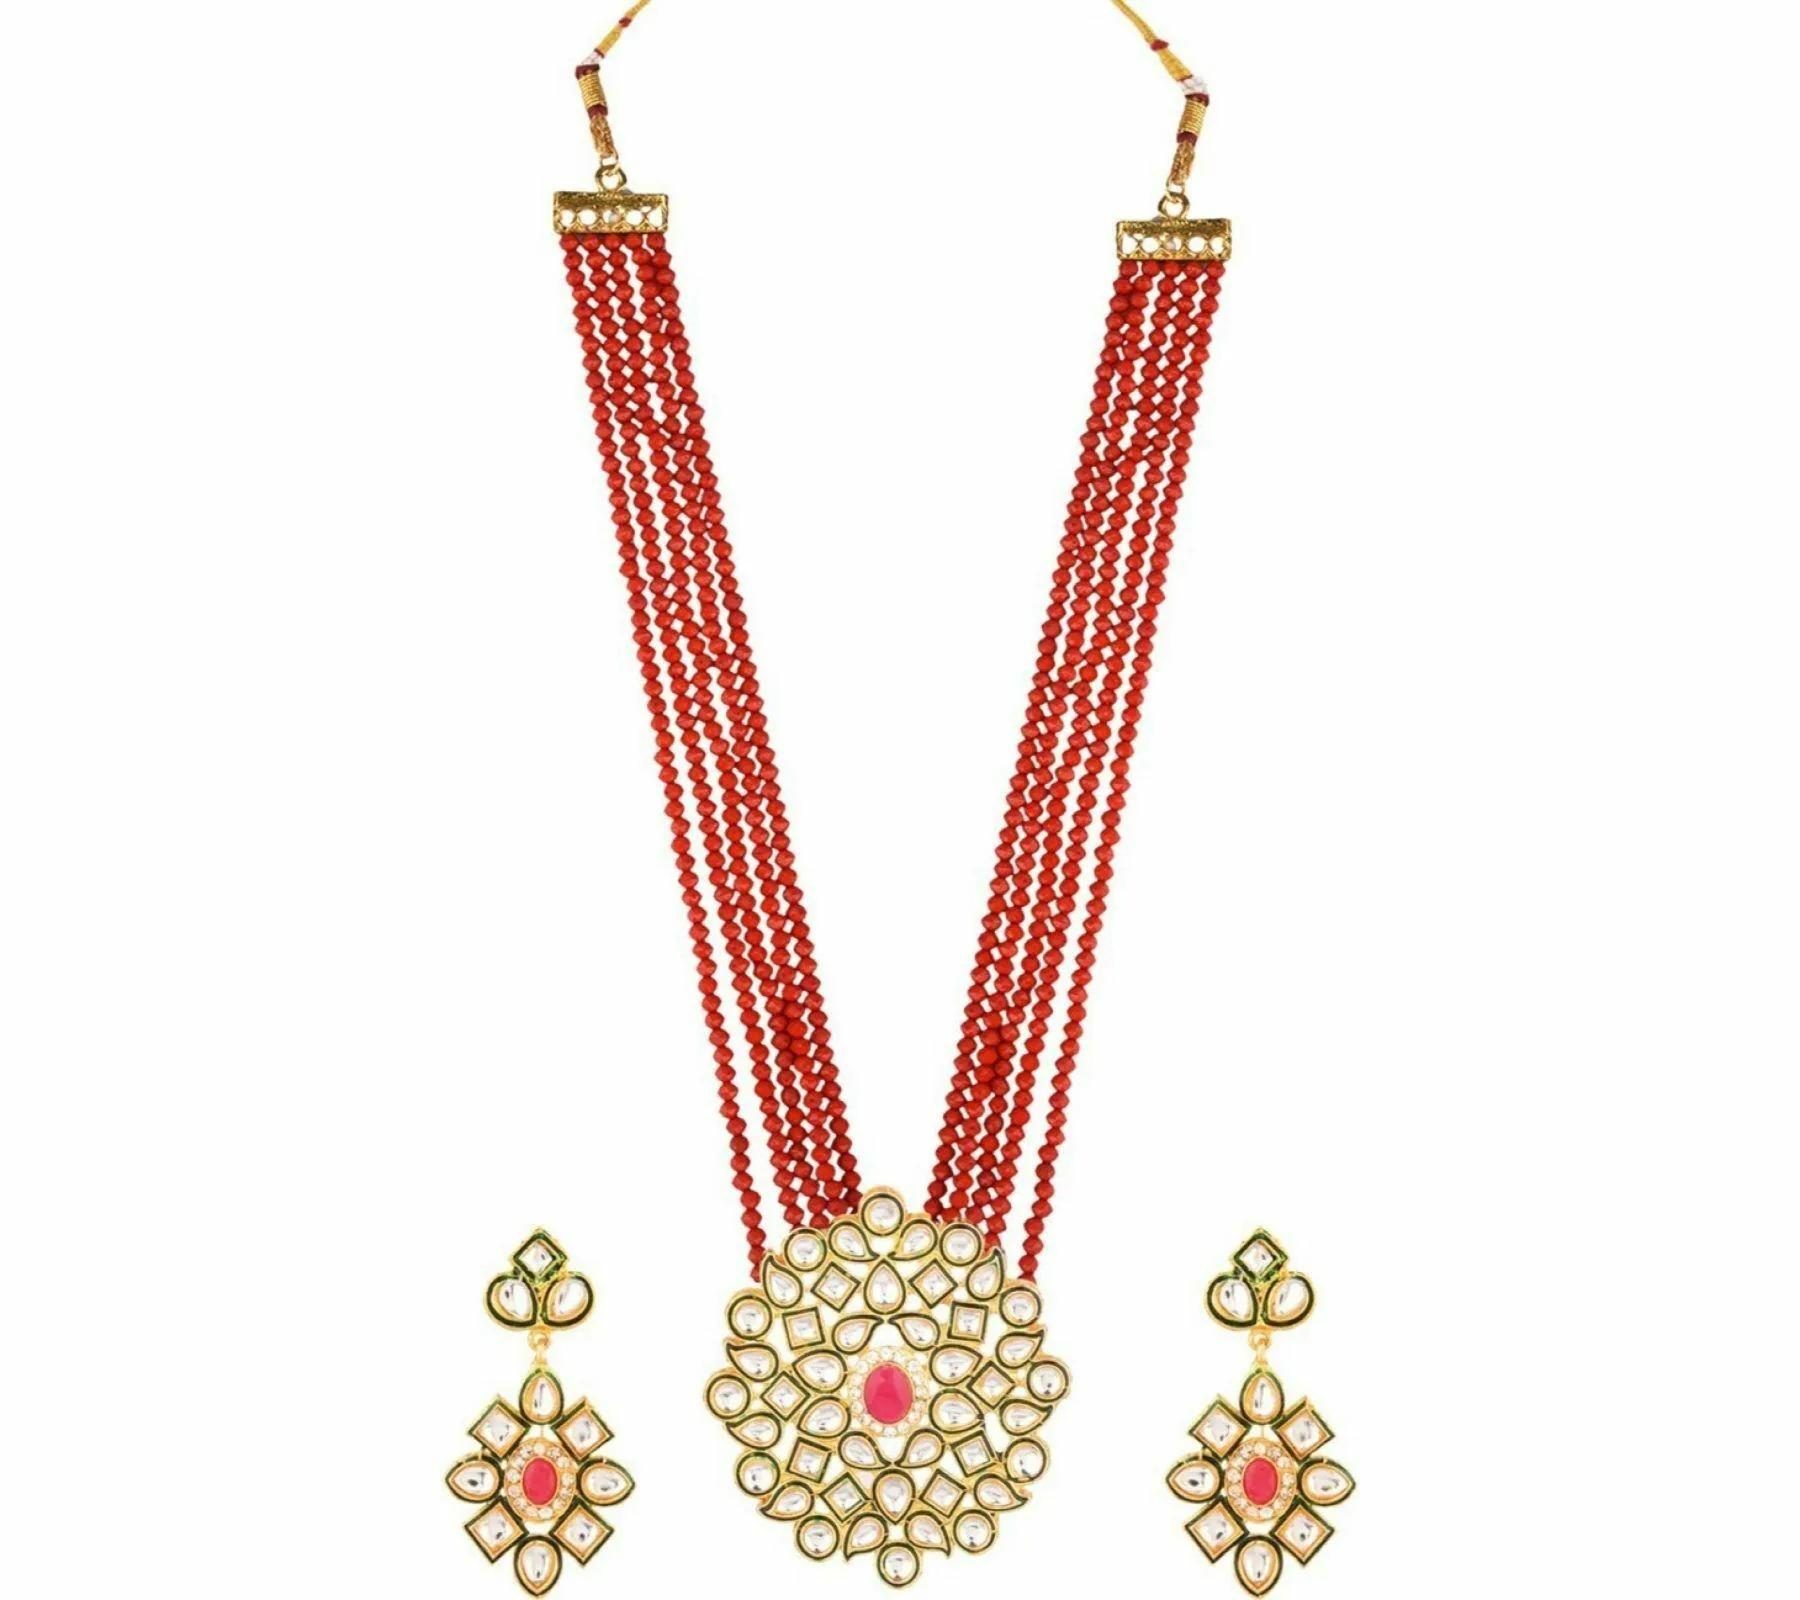
 Gyaan Jewels Handmade Gold Plated Copper Bridal Set White (Women, Girls) Free Size
Type: Necklaces
Brand: Gyaan Jewels
Price: Rs. 384
 Gyaan Jewels Handmade Gold Plated Copper Bridal Set White (Women, Girls)
Features: These are very easy to use being lightweight and has a design which makes it very comfortable,Superior quality and skin friendly,Made from premium quality material this product assures to remain in its original glory even after years of usage,Perfect gift ideal valentine, birthday, anniversary gift your loved ones
Included: 1 Necklace, 1 pair Earrings